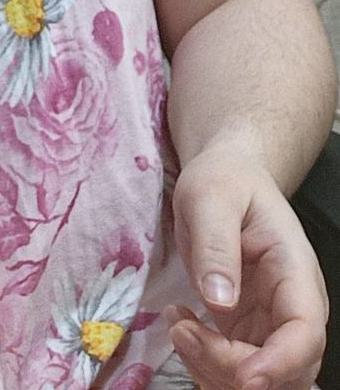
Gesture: no_gesture